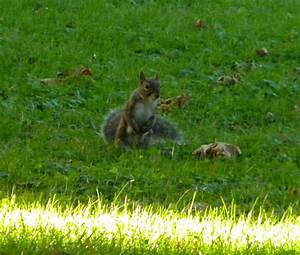
Label: squirrel